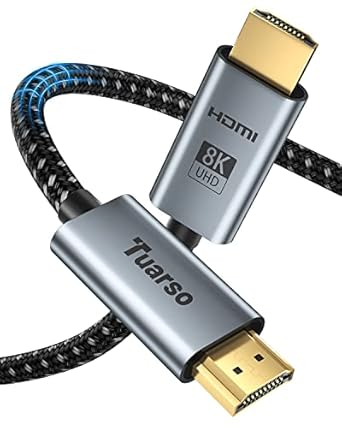
Tuarso 8K HDMI 2.1 Cable 48Gbps
Category: Electronics
Price: 599 (list price: 1999)
Rating: 4.2 (47 ratings)
About this product: ⚡ [ Newest Technology 8K HDMI 2.1 Cable ] - Tuarso hdmi 2.1 cable have bandwidth of 48Gbps , supports 8K@60Hz and 4K@120Hz . Dynamic HDR and 12Bit color depth and eARC . It is also backward compatible with HDMI 2.0b / 2.0a / 1.4 / 1.3 / 1.2 / 1.1 versions .|⚡ [ HDMI Cable For Game Enthusiasts ] - This HDMI Cable is not limited to 4K@60HZ , it can break through 4K and achieve 8K ultra-high image quality , It can also achieve a super smooth picture of 4K@120HZ . Variable Refresh Rate ( VRR ) synchronizes the refresh rate of the screen and the source to avoid picture lag . Quick Frame Transfer ( QFT ) transfers each frame at a higher rate . Maximizes the value of the graphics card and monitor .|⚡ [ 24K Gold Plated & Braided Cable ] - 8K hdmi cable connectors made of 24K gold plated , aluminum shell stable heat dissipation .Cable core made of 30AWG tinned copper and features triple shielding , can seamlessly transfer high-quality video and audio signals , The nylon braided cover on the outer layer ensures excellent durability under heavy use and multiple mating and unplugging , and can withstand more than 25,000 flexes in rigorous laboratory testing .|⚡ [ Immersive Cinema-like Sound Effect ] - 8K hdmi cable 2.1 supports the latest high-bitrate audio formats including DTS Master , DTS:X , Atoms , and enhanced Audio Return Channel ( eARC ) . It offers an immersive multi-dimensional experience and enhances audio detail and depth .|⚡ [ 24 x 7 Customer Support ] - This hdmi cable 2.1 comes with professional after-sales support and 6-month warranty . You're welcome to contact us with any questions or concerns , We will deal with your problem as soon as possible .